Whitton, Powys

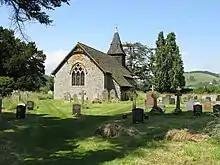
St Mary's church

The community is part of the Llangunllo electoral ward for elections to Powys County Council.